Ian Holm

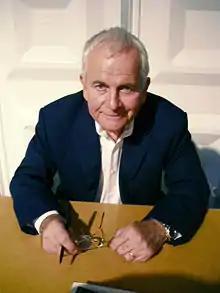
Holm in Edinburgh in 2004

Sir Ian Holm Cuthbert (12 September 1931 – 19 June 2020) was an English actor. After graduating from RADA (Royal Academy of Dramatic Art) and beginning his career on the British stage as a member of the Royal Shakespeare Company, he became a successful and prolific performer on television and in film. He received numerous accolades including two BAFTA Awards and a Tony Award, along with a nomination for an Academy Award. He was knighted by Queen Elizabeth II in 1998 for services to drama.